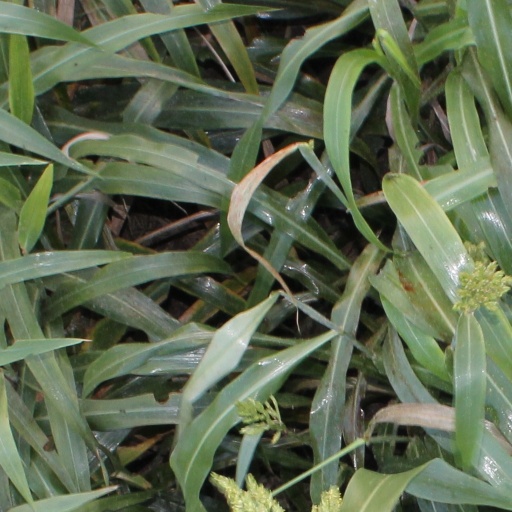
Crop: sorghum